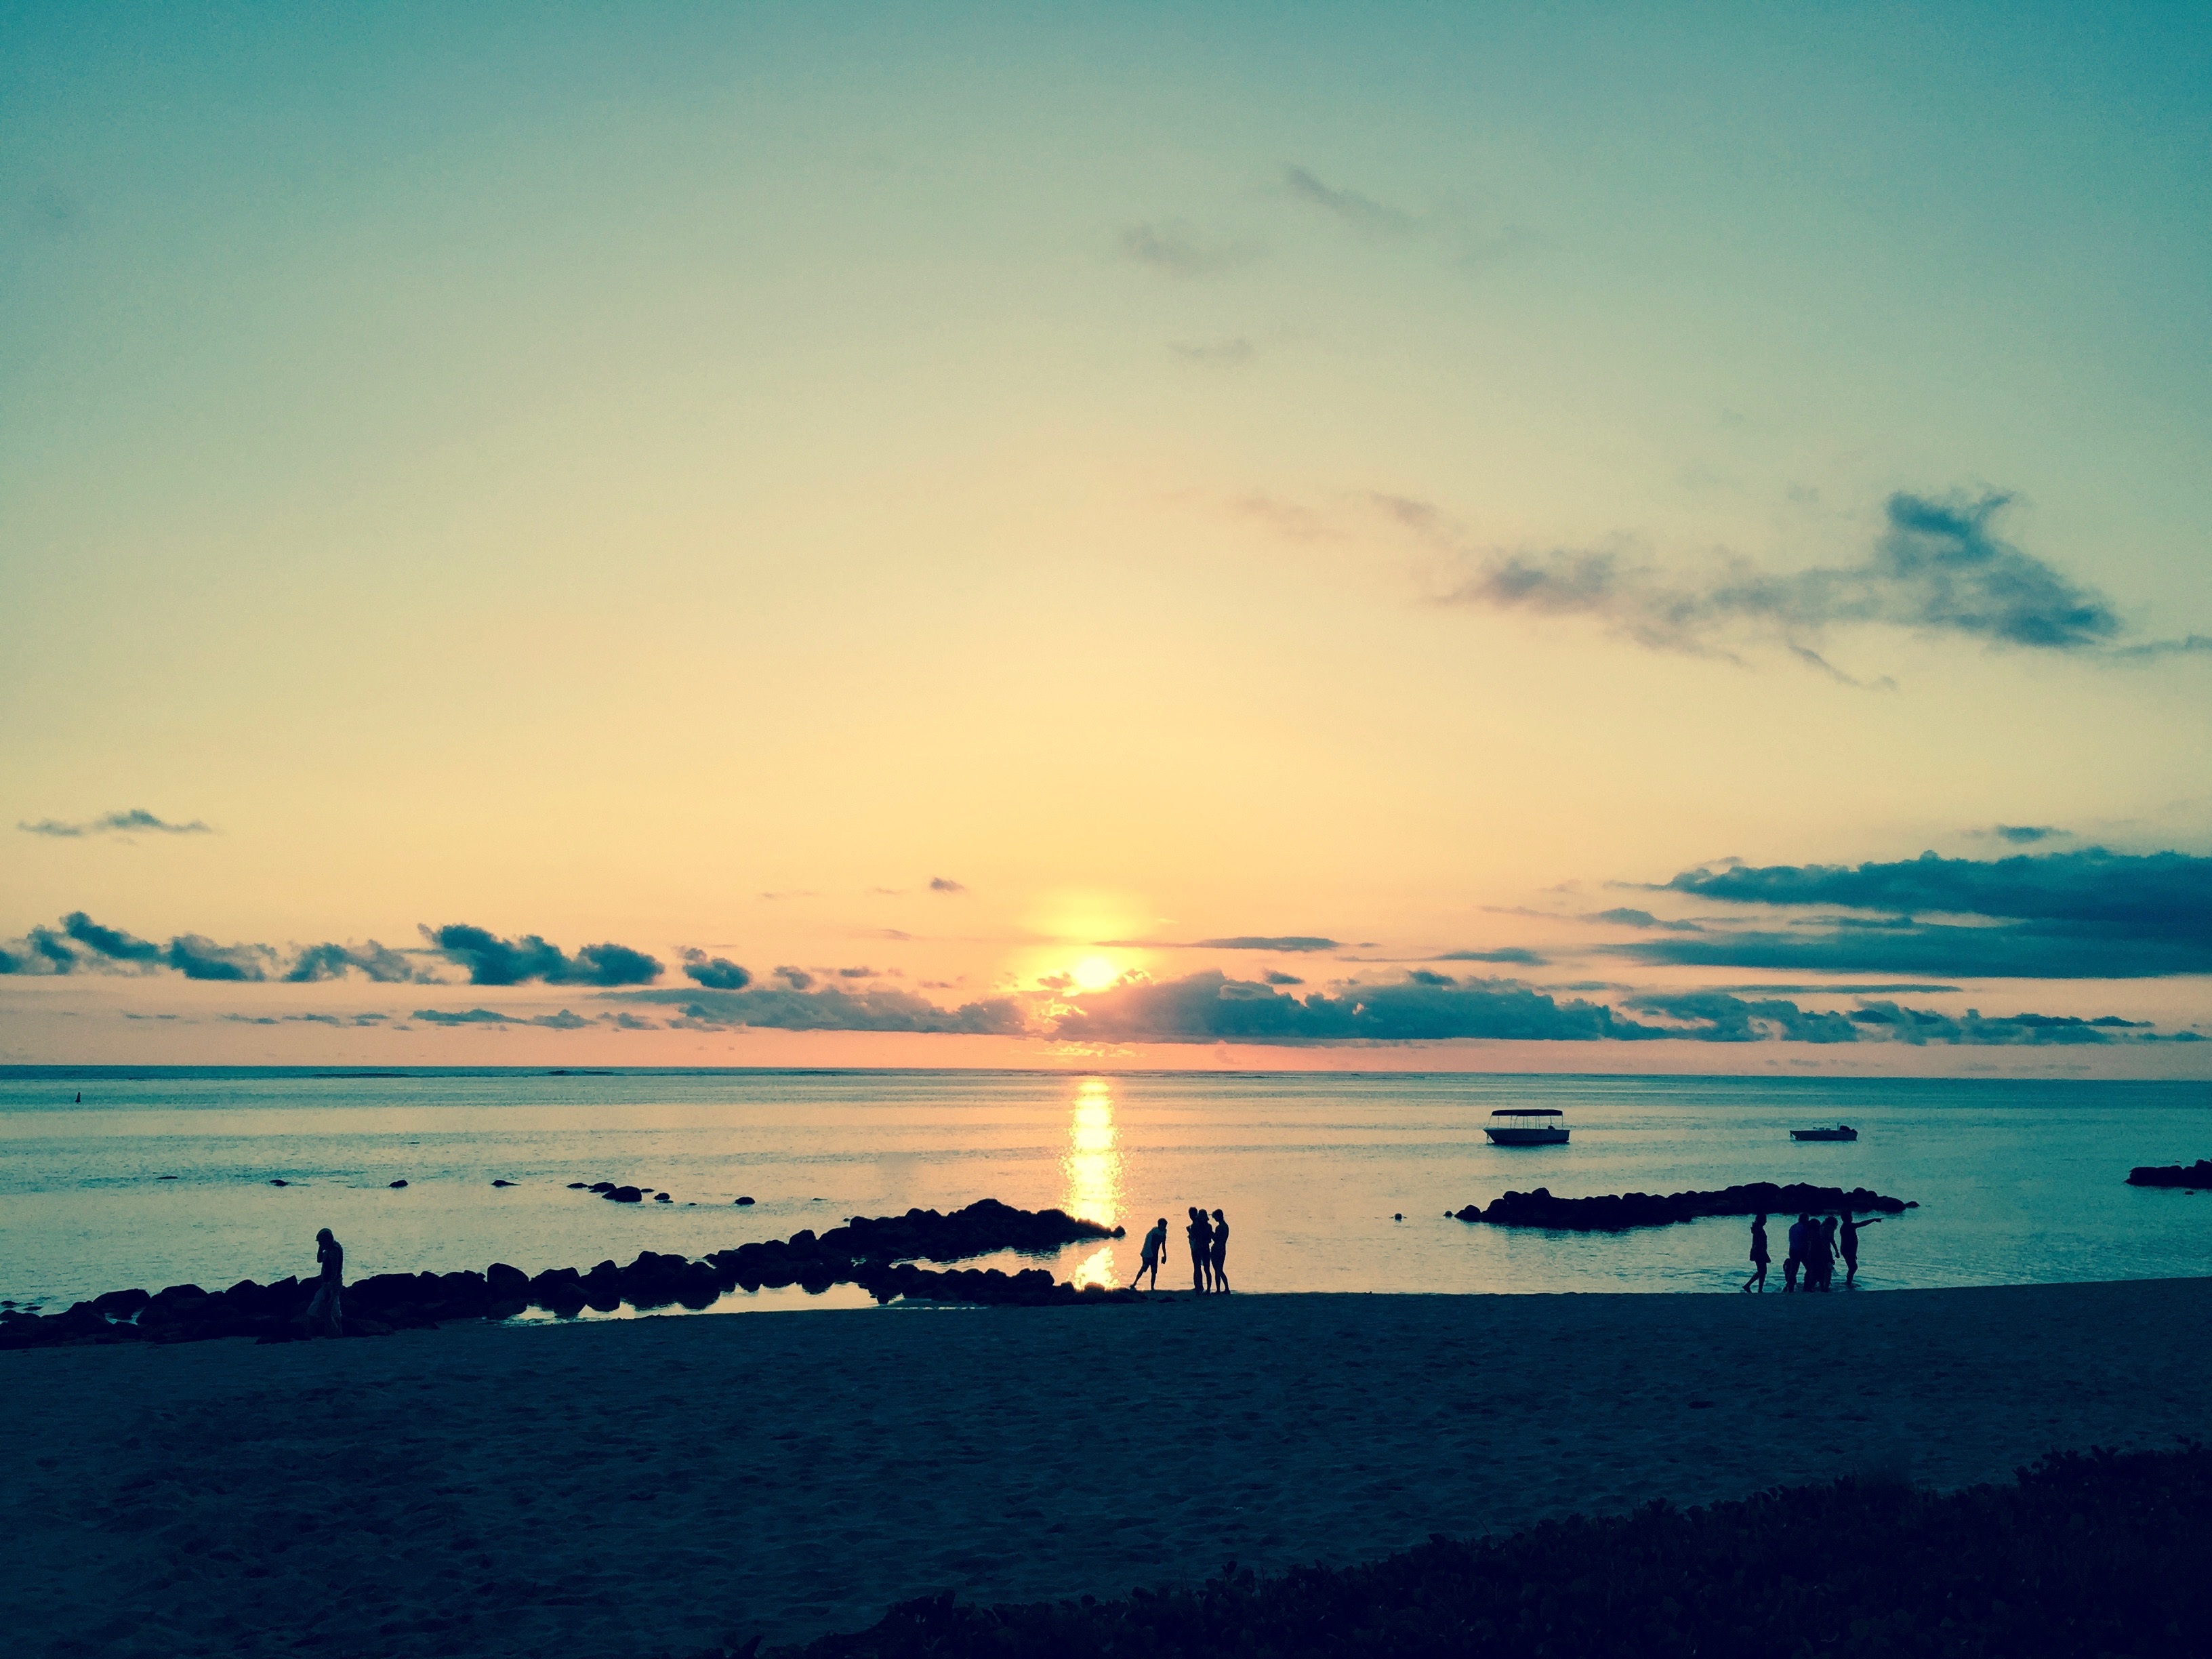
beach, sea, coast, ocean, horizon, cloud, sky, sunrise, sunset, morning, shore, dawn, dusk, evening, reflection, bay, body of water, afterglow